Copa Airlines

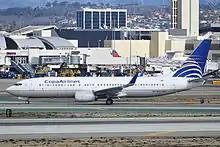
Since 1980, the Boeing 737 has been a backbone for the medium-long haul expansion of Copa Airlines. Pictured; a Boeing 737-800 at LAX.

In 2000, Copa Airlines inaugurated service to Los Angeles, Cancún, and Orlando, as well as to São Paulo; in 2001, it began service to Quito, Ecuador. In 2004, it began service to John F. Kennedy International Airport in New York City. Copa also announced in August of that year a codeshare agreement with Mexico's Mexicana de Aviación, which lasted until 2007.